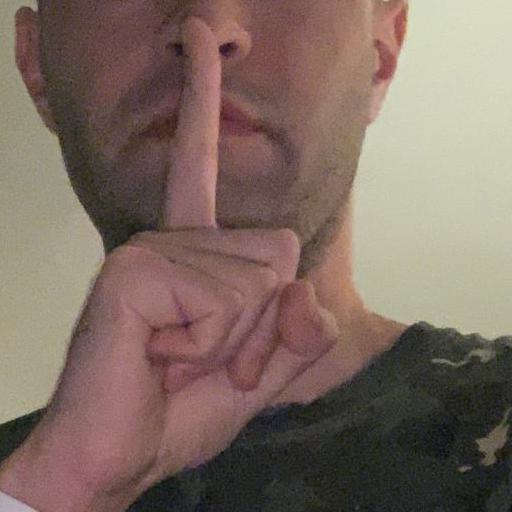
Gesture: mute